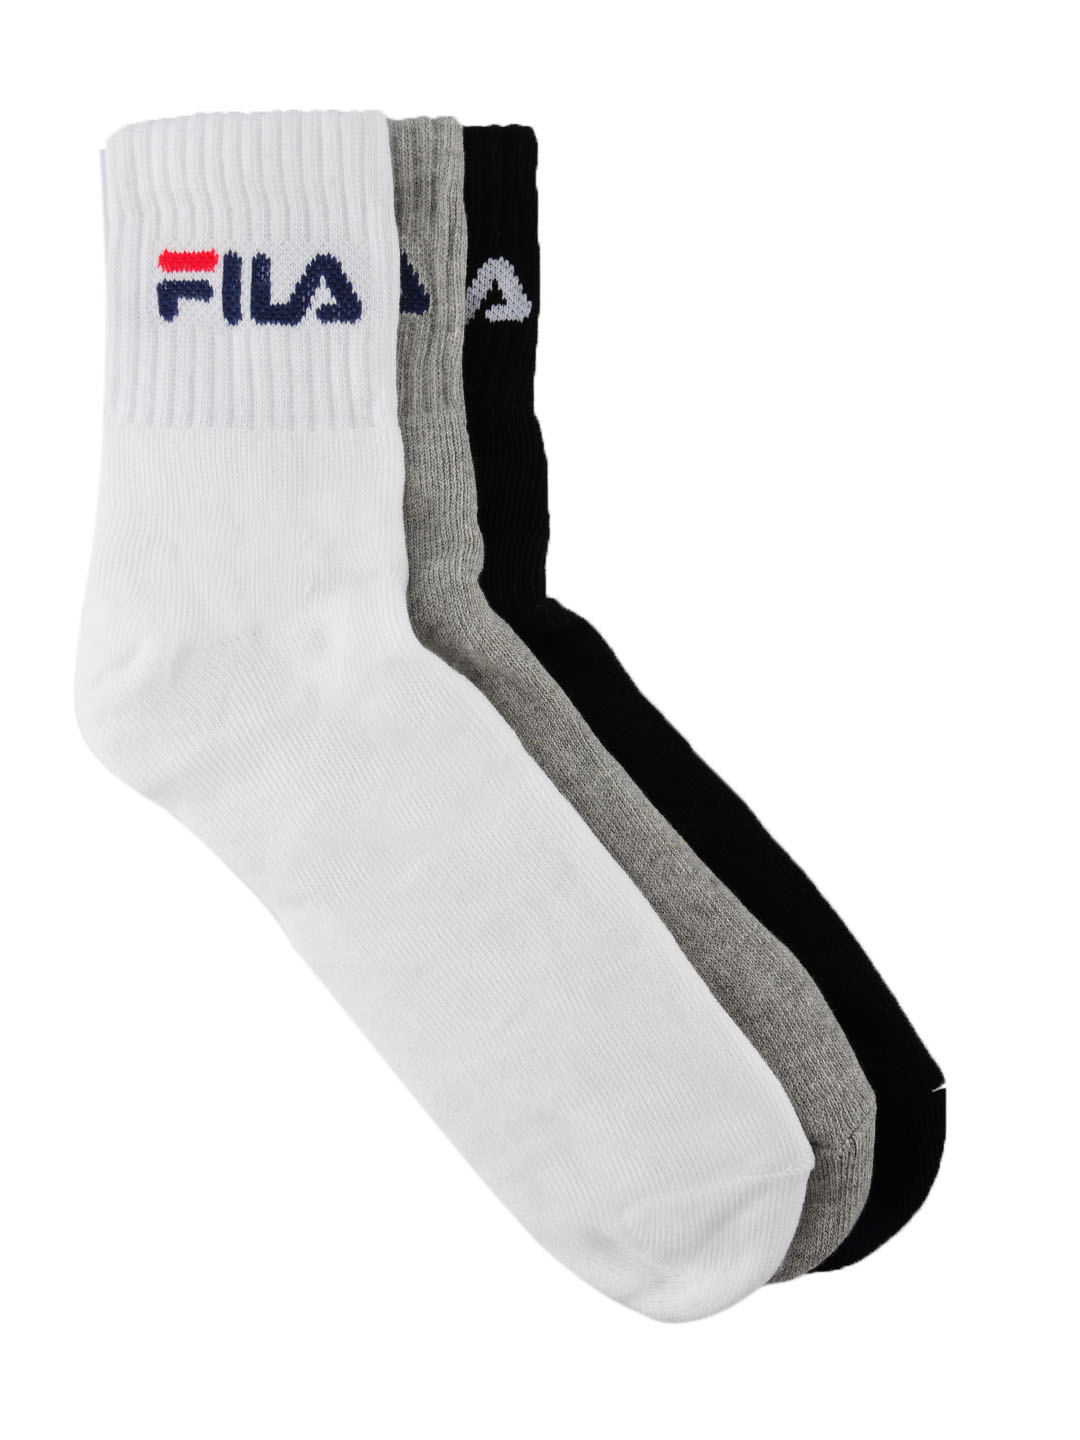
Fila Men Pack of 3 Socks
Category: Accessories / Socks / Socks
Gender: Men
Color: Grey
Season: Summer 2012
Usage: Sports